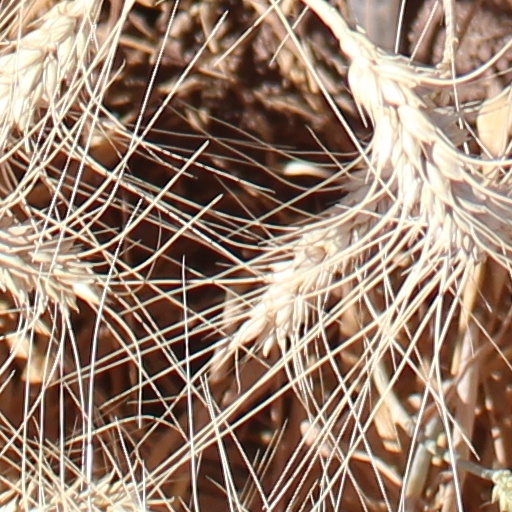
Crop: wheat